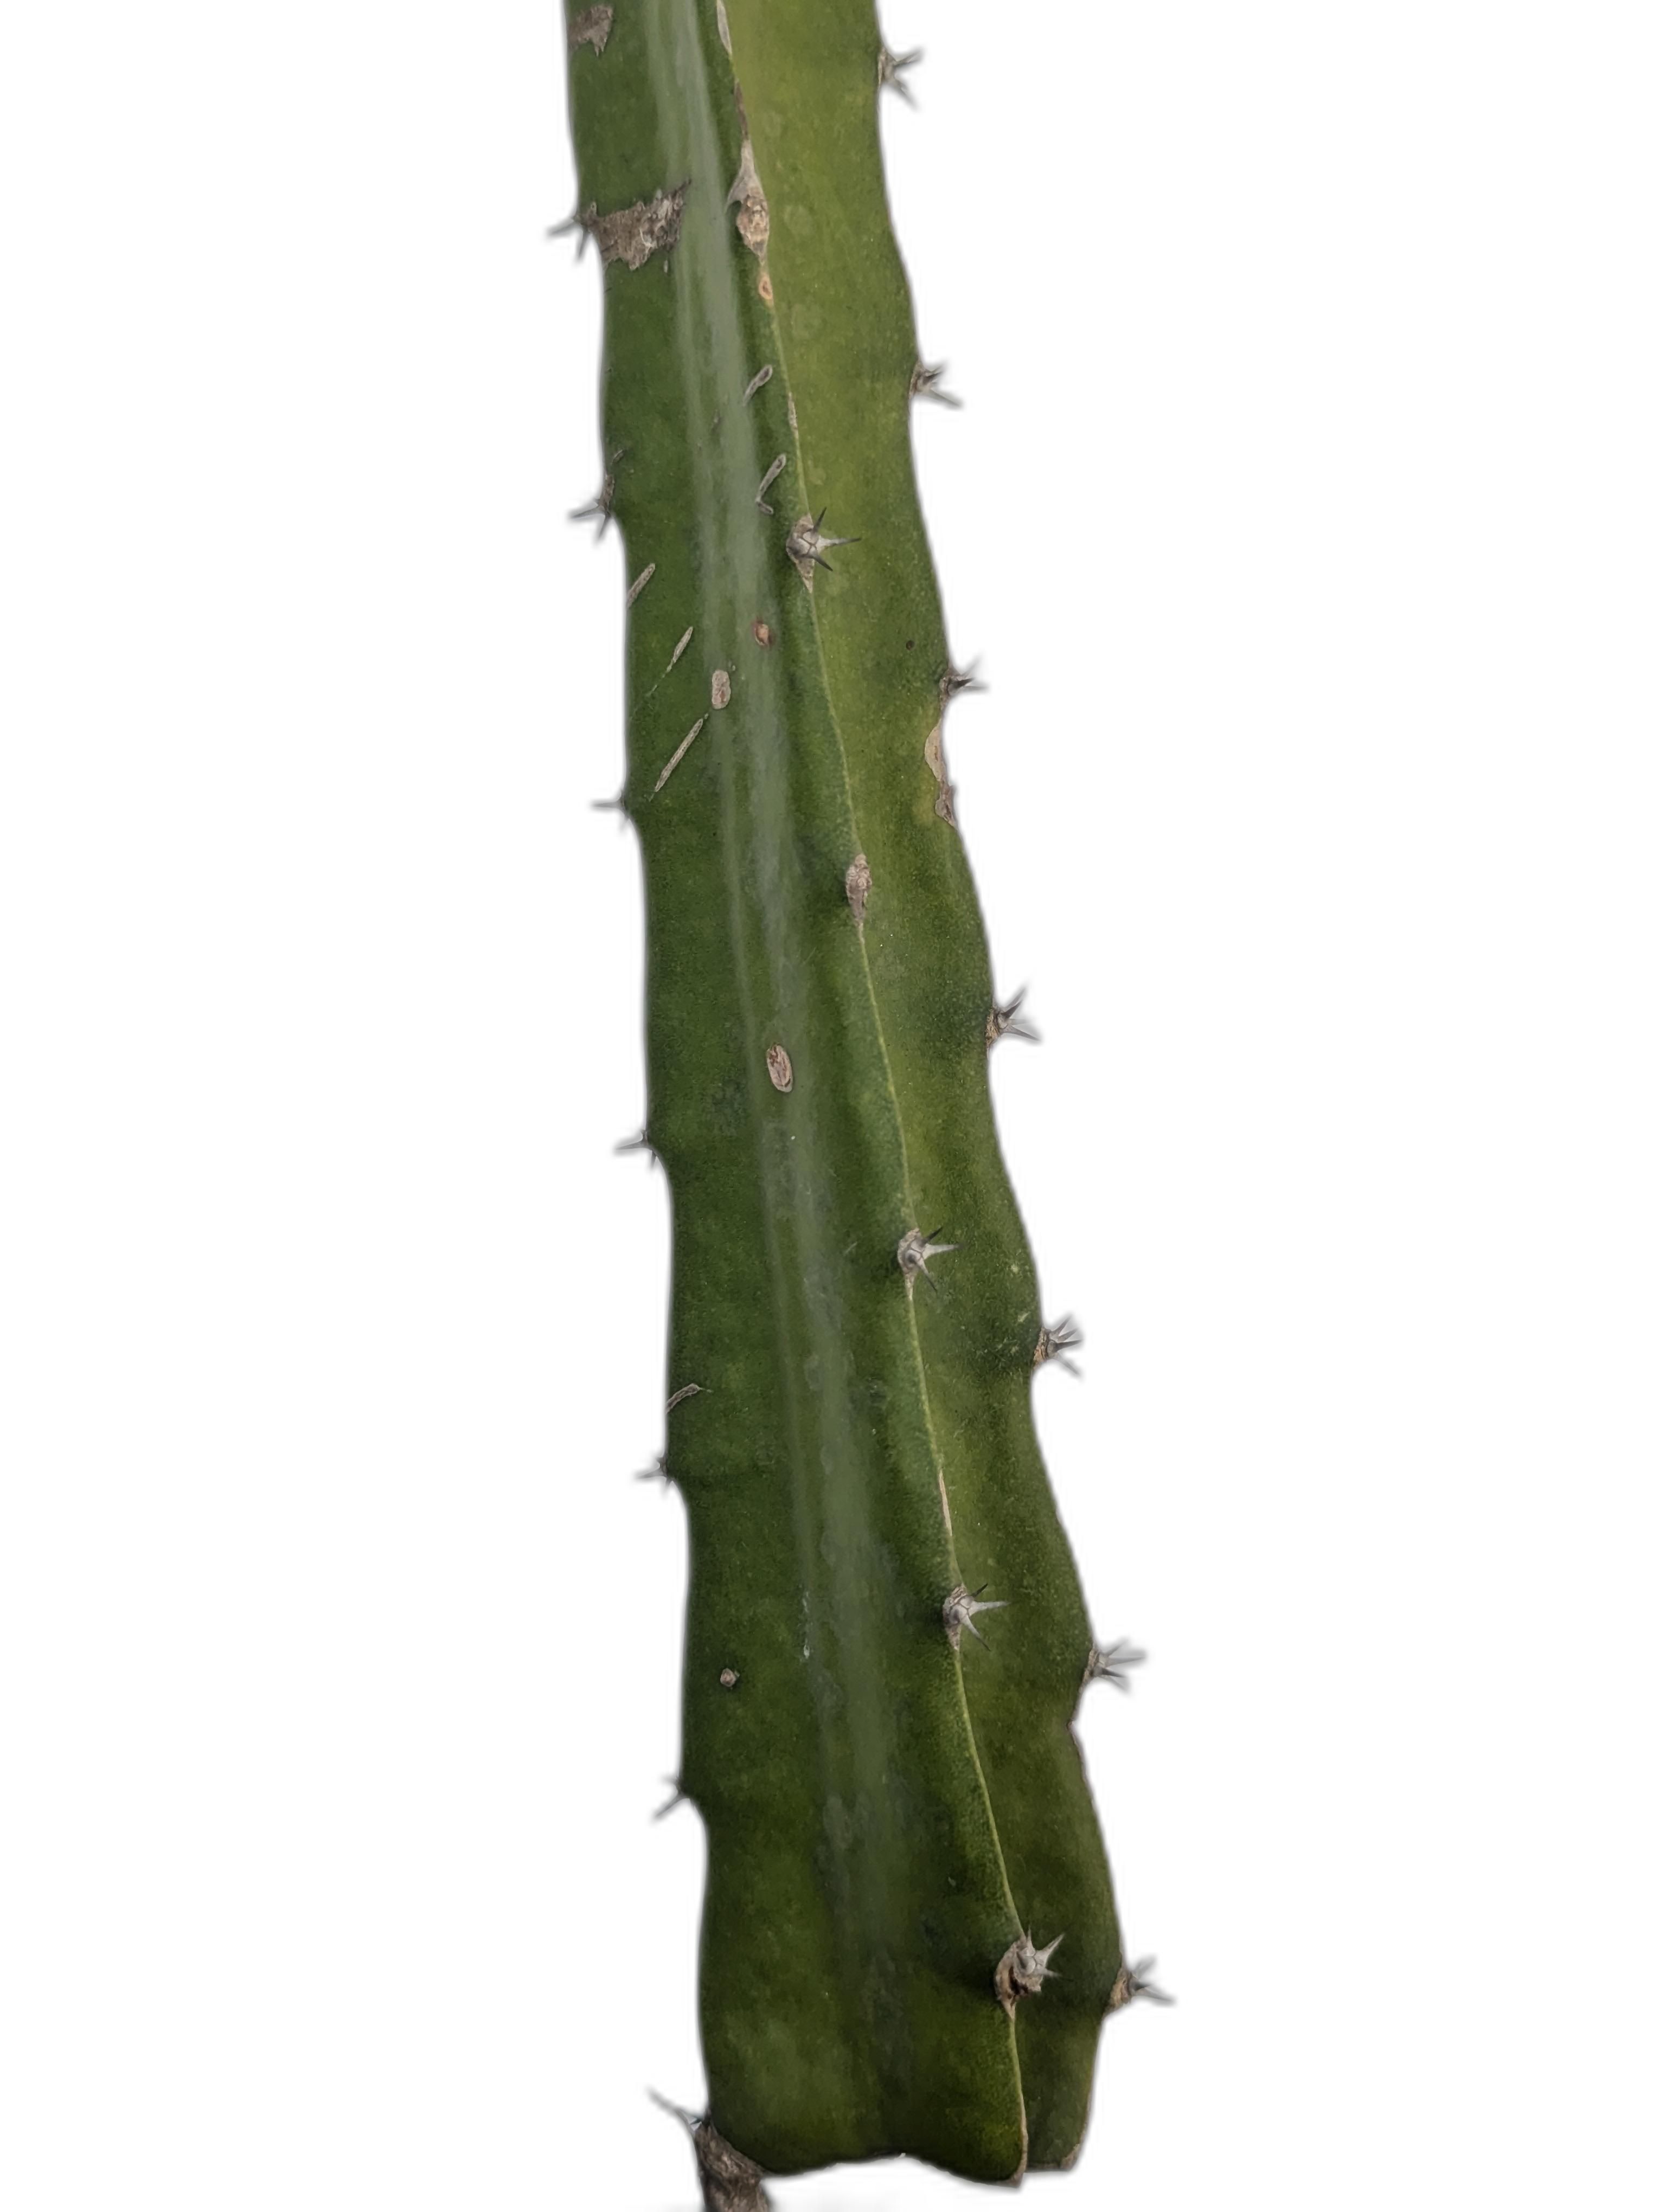
Label: Good leaf